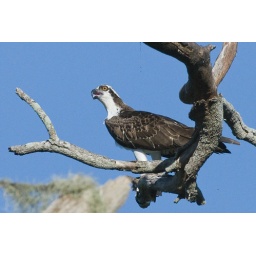
Circle B Bar Reserve. Ospry sitting in a tree on the lakeside